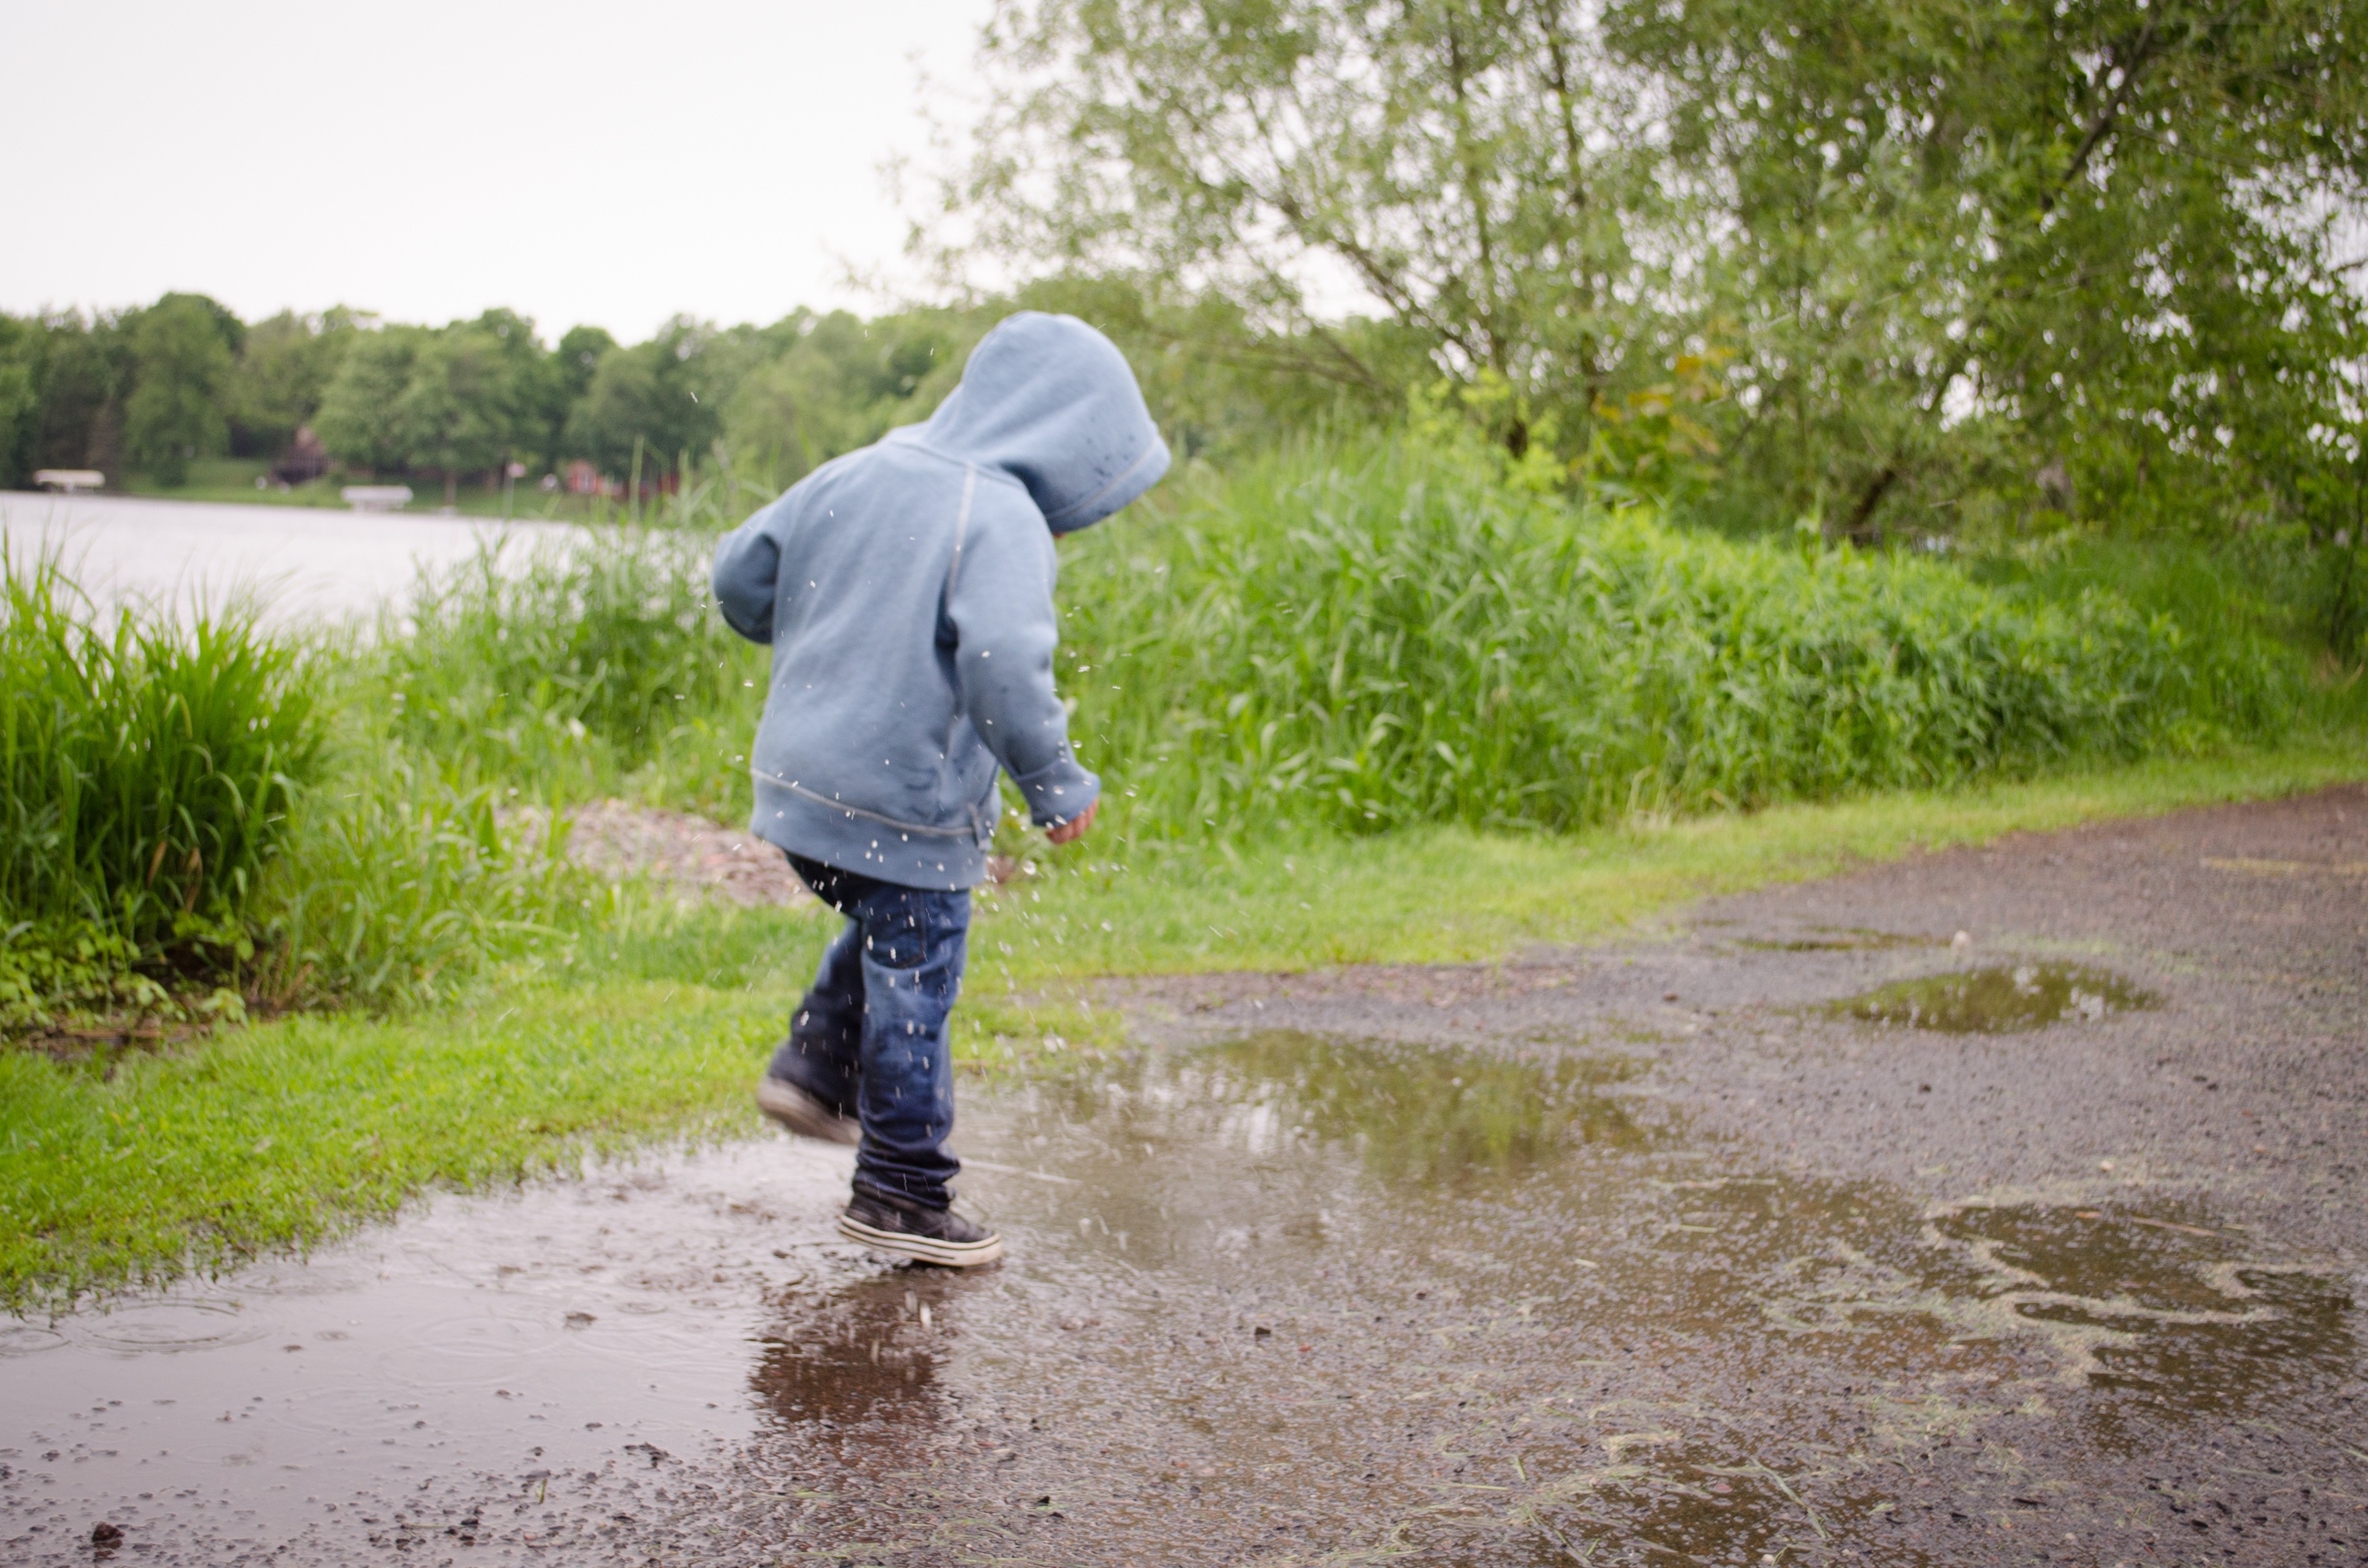
rain, puddle, weather